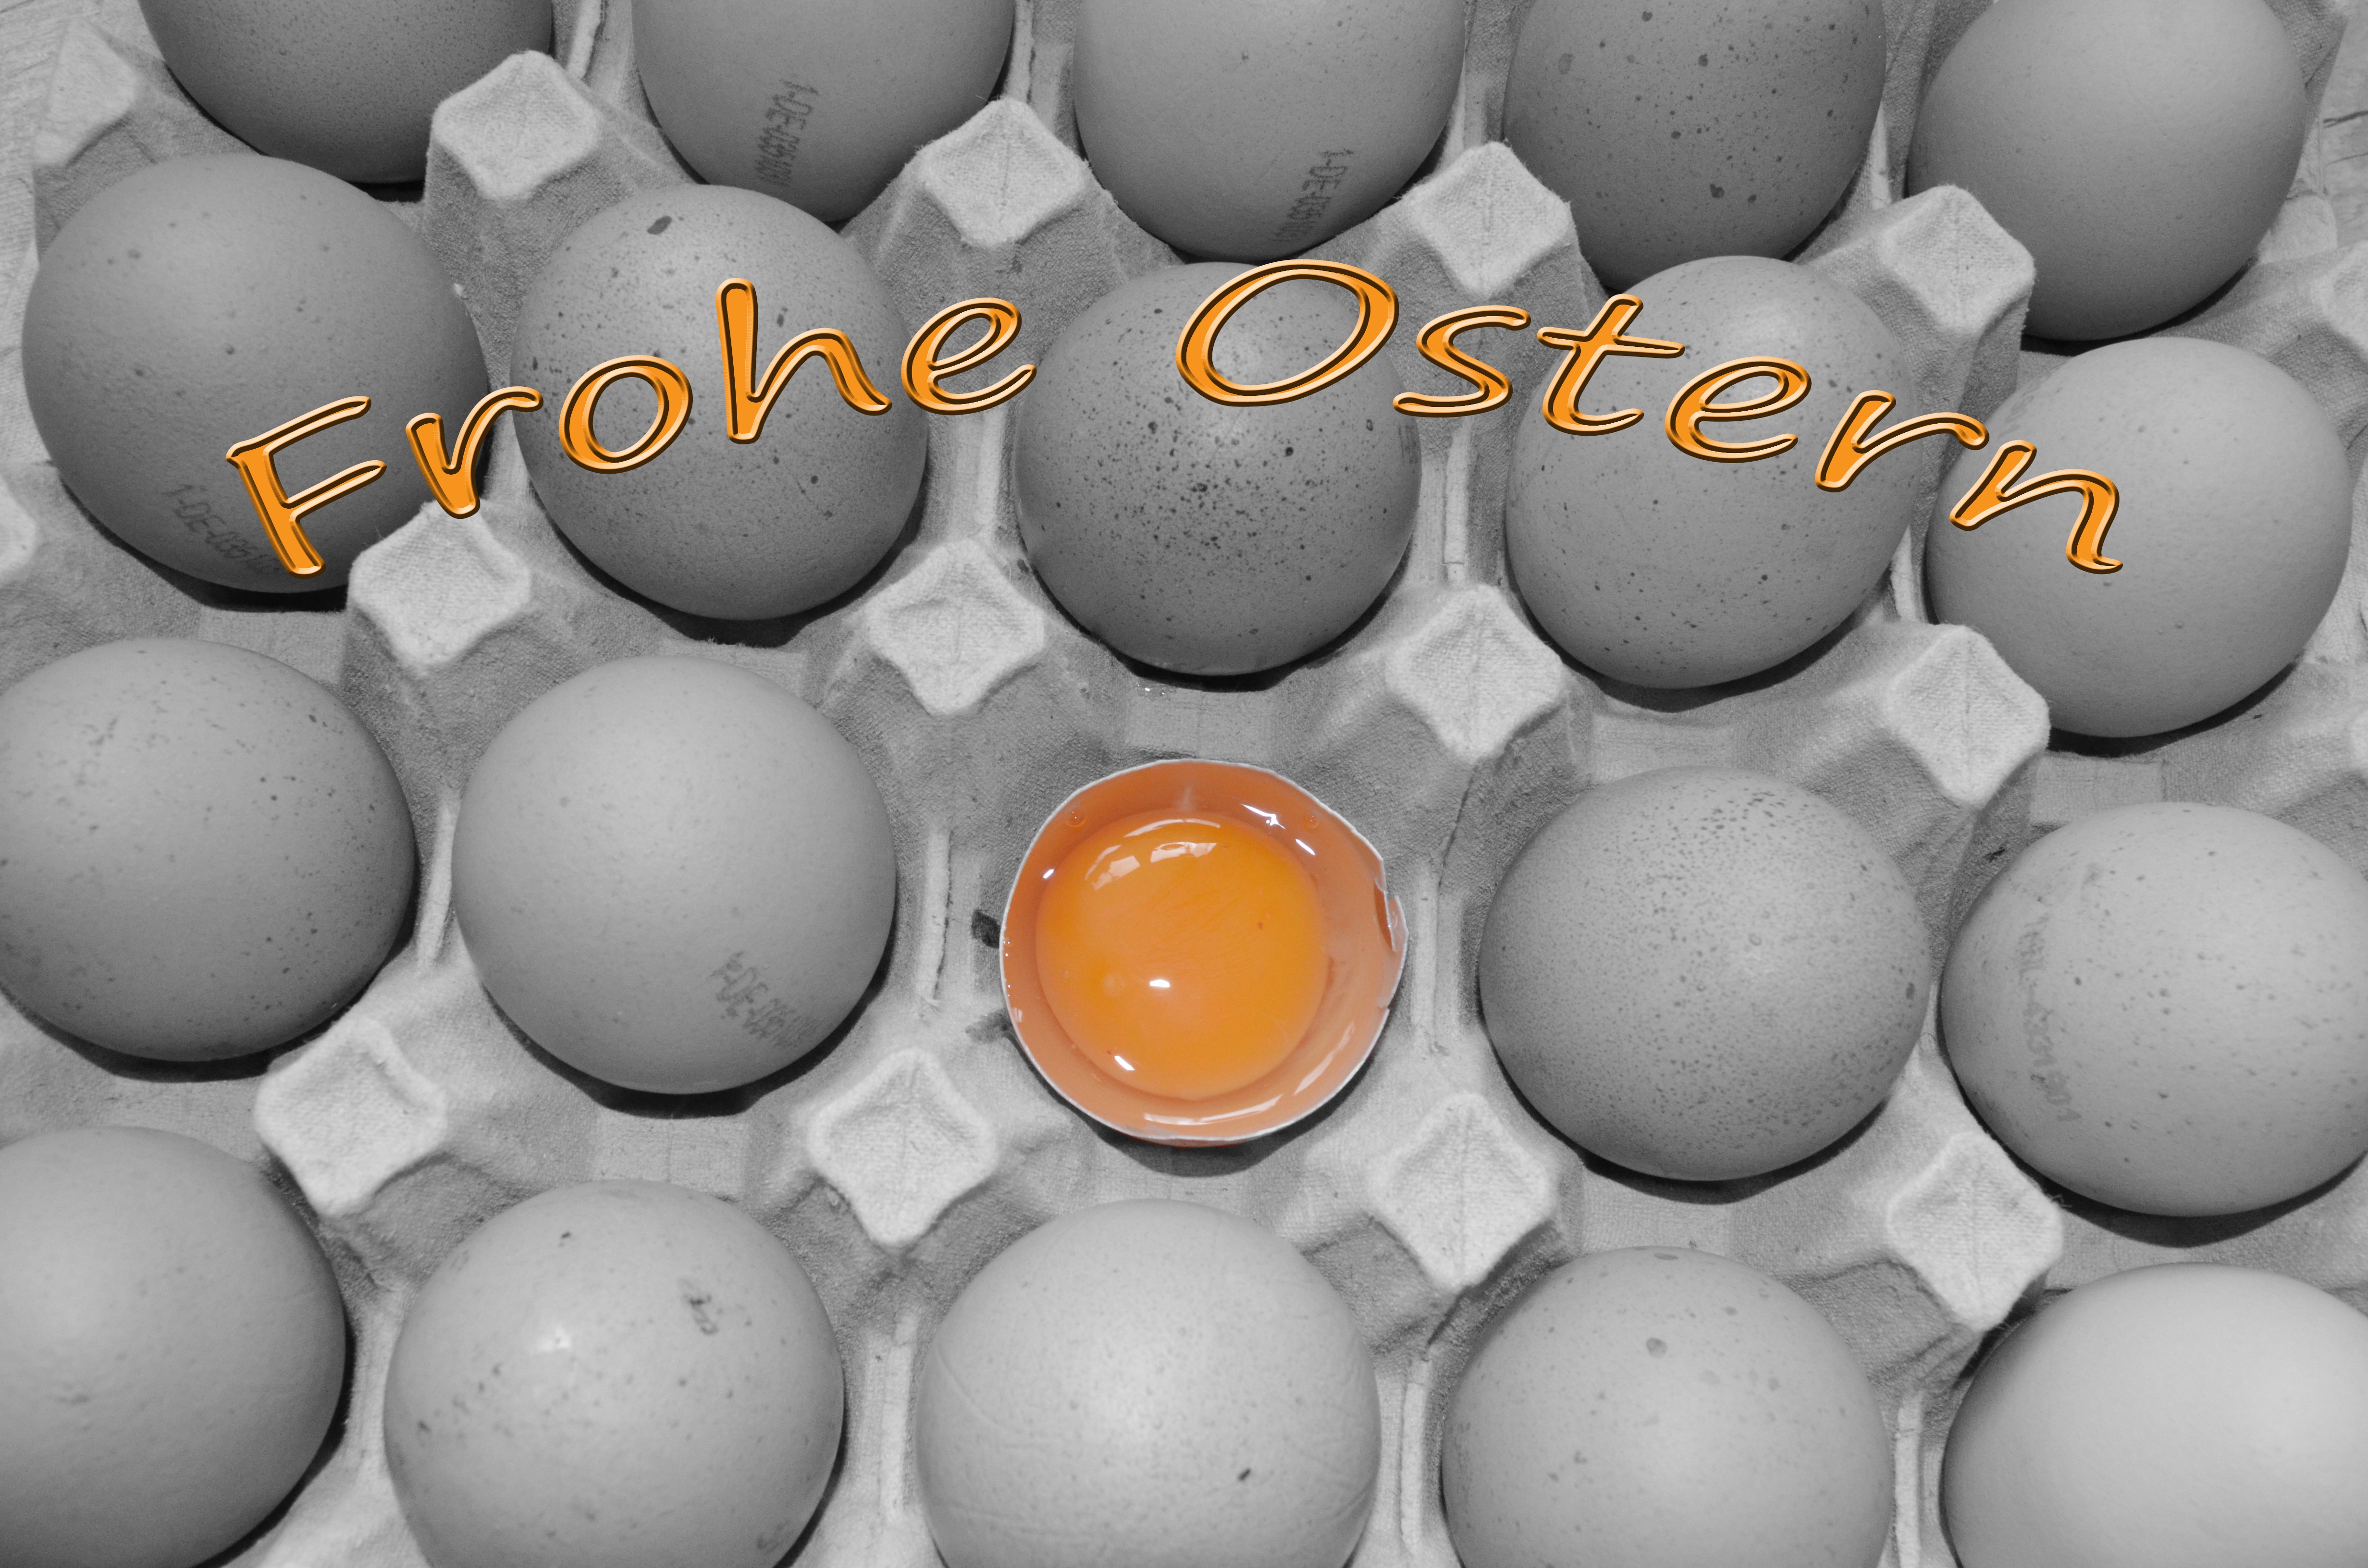
food, circle, egg, yolk, ball, sphere, easter, easter eggs, happy easter, raw egg